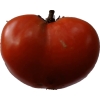
Label: tomato